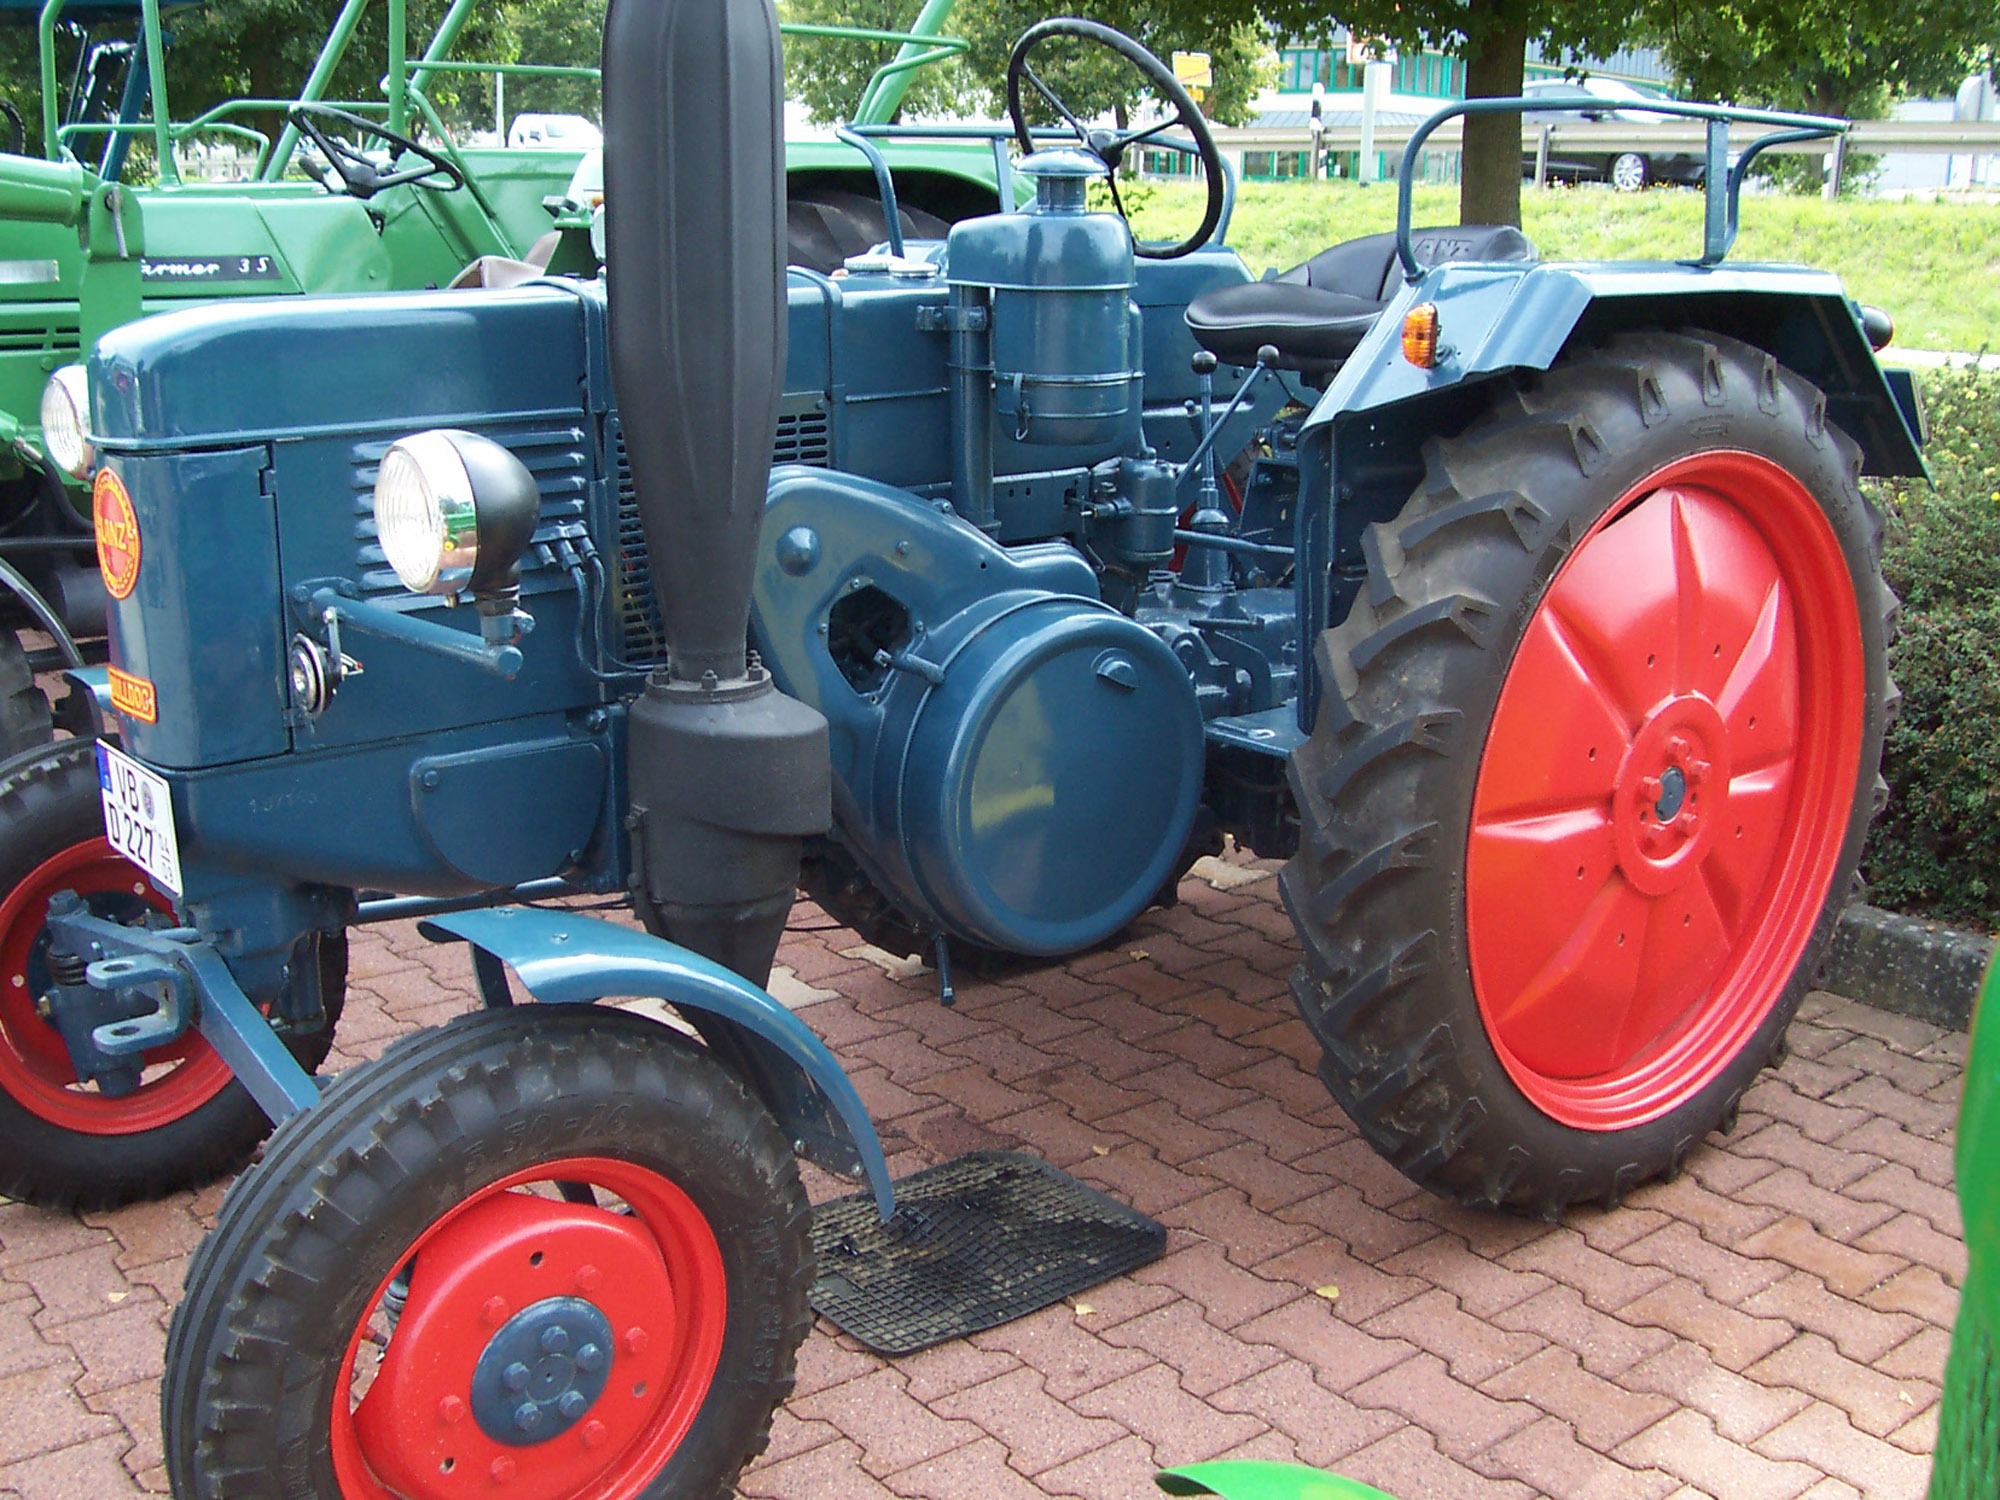
tractor, farm, wheel, vehicle, oldtimer, lanz, agricultural machinery, land vehicle